Kitten with a Whip

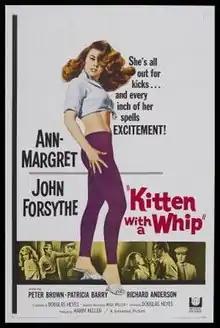
theatrical release poster

Kitten with a Whip is a 1964 American crime drama film directed by Douglas Heyes, who co-wrote the screenplay with Whit Masterson, a pseudonym for writers Robert Allison “Bob” Wade and H. Bill Miller, who also wrote the novel on which the film is based under the name Wade Miller. The film stars John Forsythe, Ann-Margret, Peter Brown, Patricia Barry and Richard Anderson.